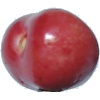
Label: Cherry 2